Cogeneration

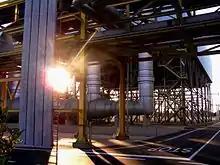
A cogeneration thermal power plant in Ferrera Erbognone (PV), Italy

A plant producing electricity, heat and cold is called a trigeneration or polygeneration plant. Cogeneration systems linked to absorption chillers or adsorption chillers use waste heat for refrigeration.